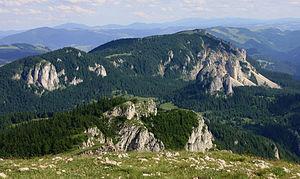
Les parcs nationaux en Roumanie sont des zones naturelles régies par la Loi numéro 5 du 6 mars 2000 et la Décision du Gouvernement numéro 2151 du 30 novembre 2004.
Le Parc national des gorges de Bicaz-Hășmaș est une aire protégée située en Roumanie, dans le territoire administratif des județe de Harghita et de Neamț.